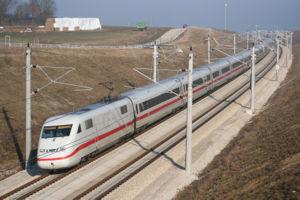
Les ICE 2 sont des rames automotrices électriques de la Deutsche Bahn, mises en service à partir de 1995.